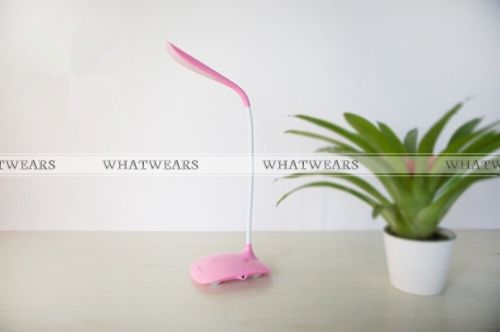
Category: lamp